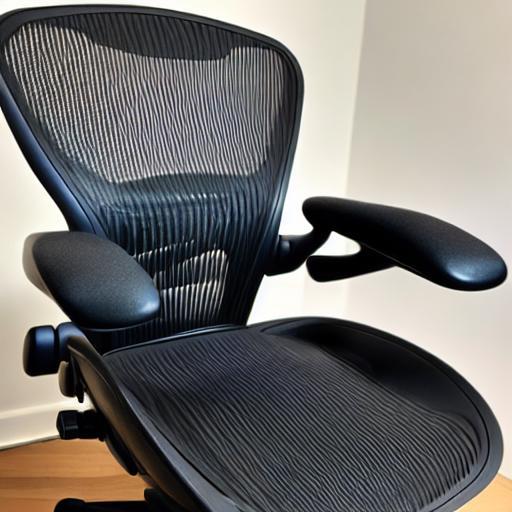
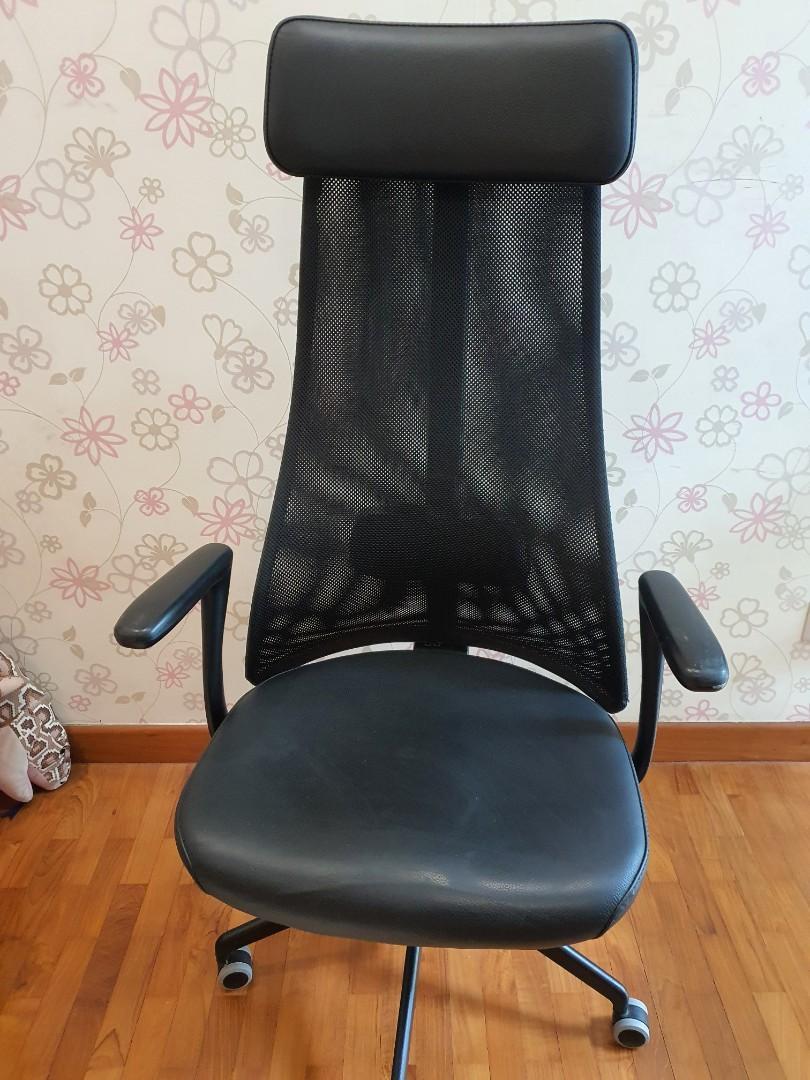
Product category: items_chair
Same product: no